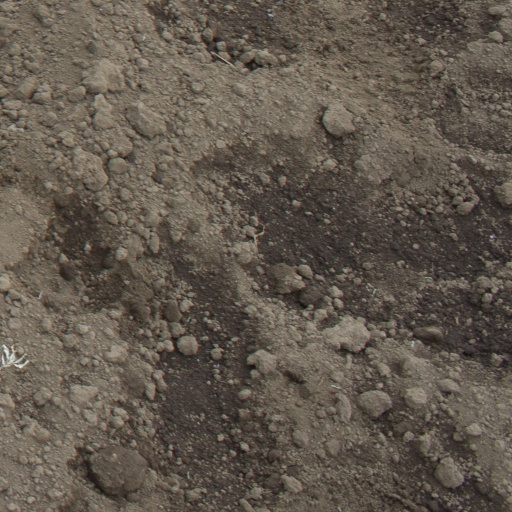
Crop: soybean